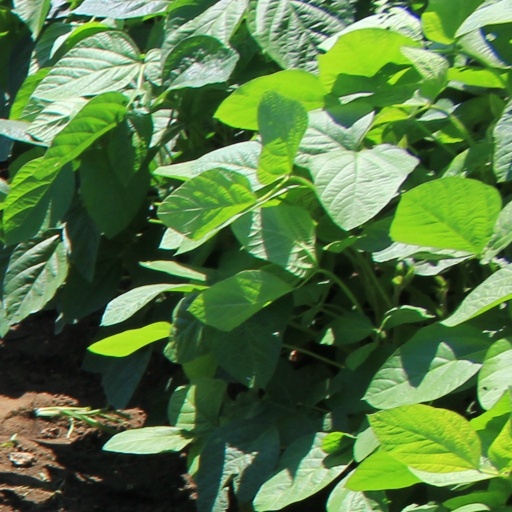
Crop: soybean